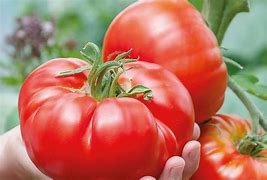
Label: tomato